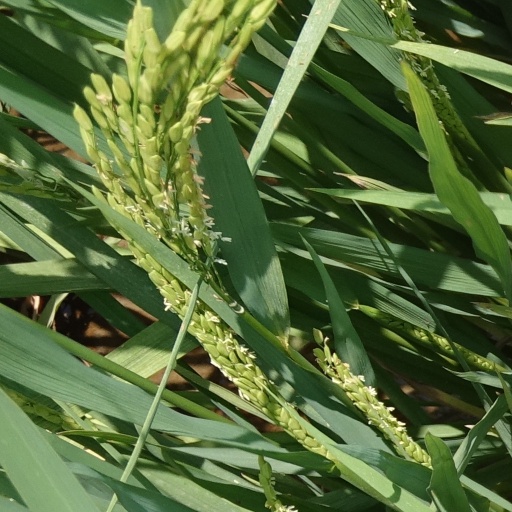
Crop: rice